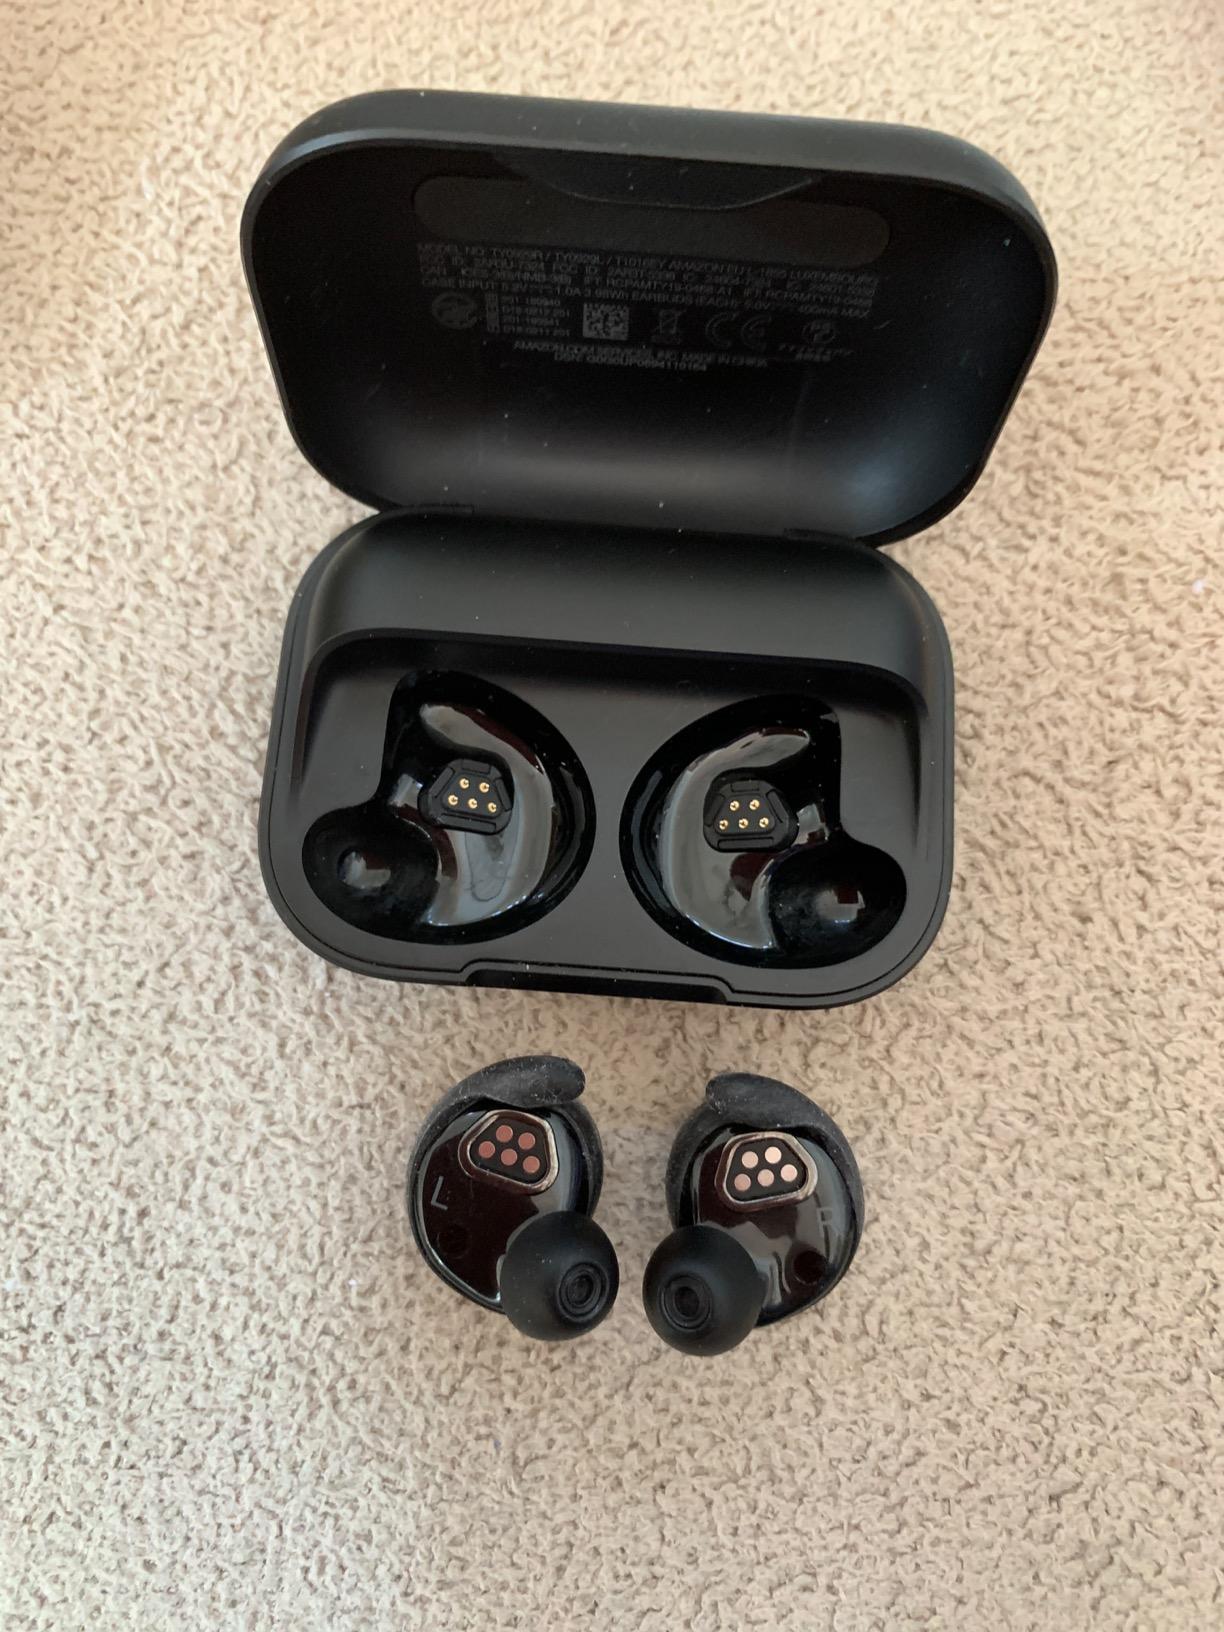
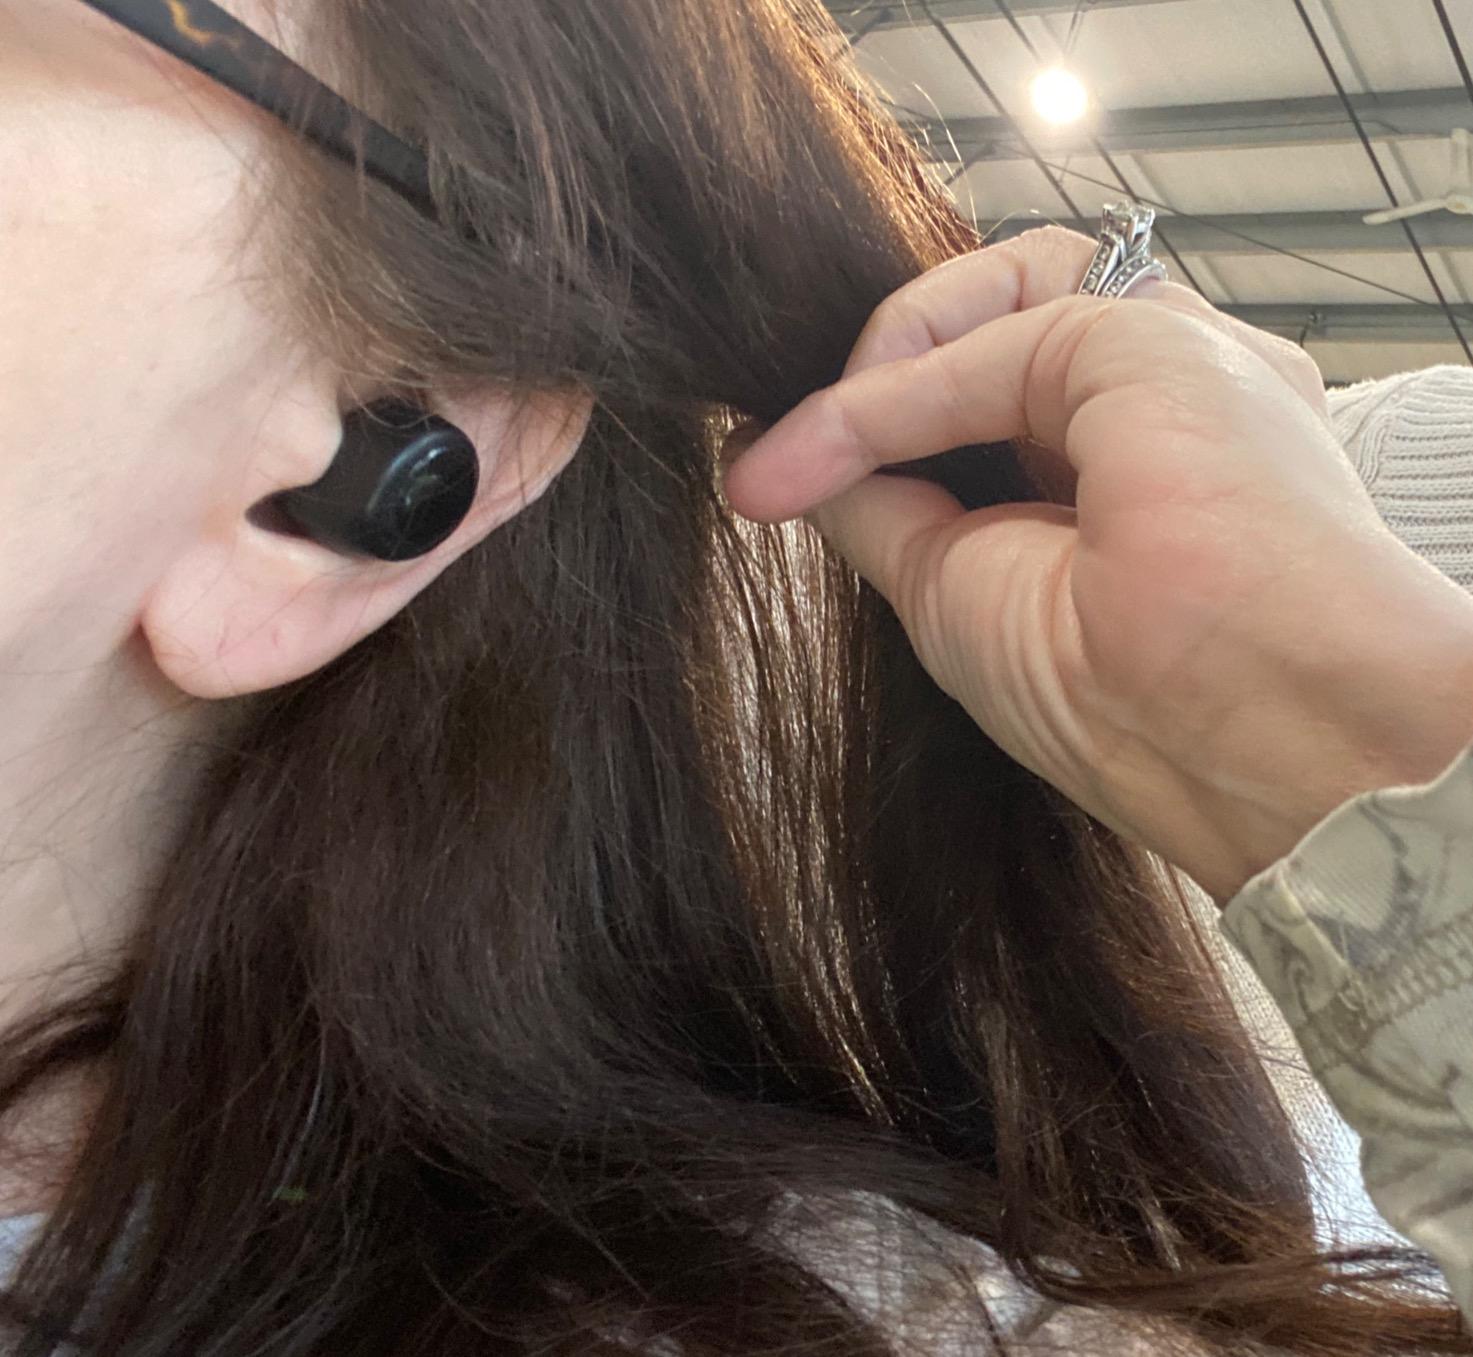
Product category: earbuds
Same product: yes